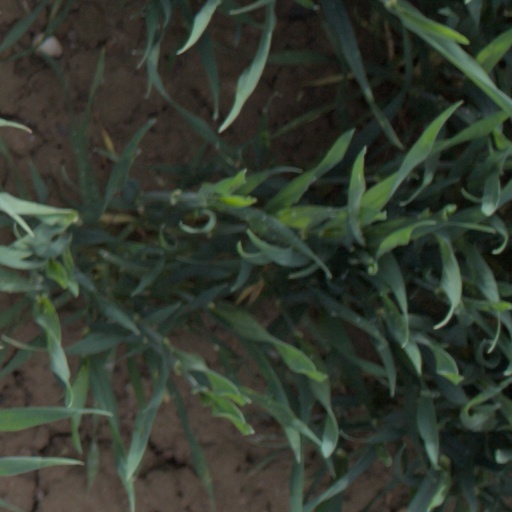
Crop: wheat